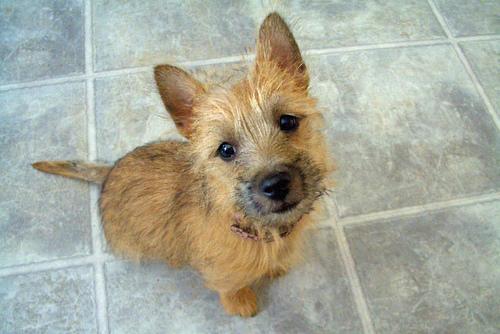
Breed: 211-n000009-cairn